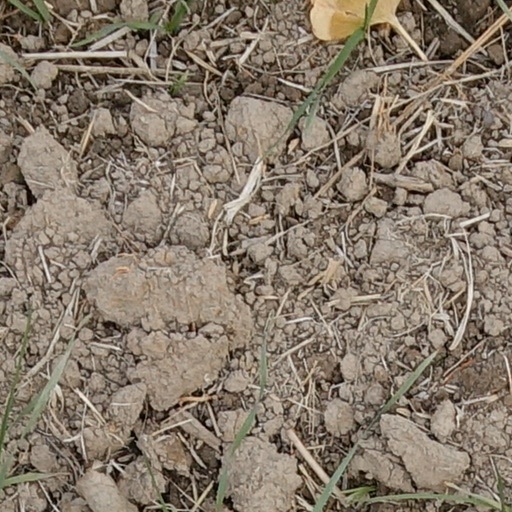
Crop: wheat